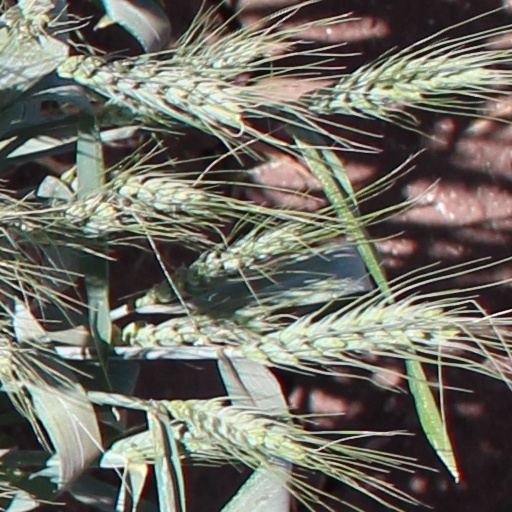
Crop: wheat